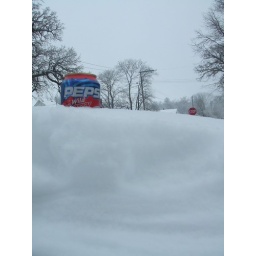
sitting in the snow on the roof of our car